Giovanni Pico della Mirandola

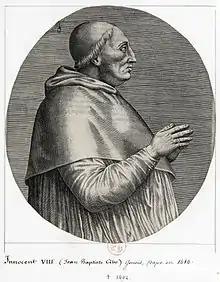
Innocent VIII, 15th century

A precocious child with an exceptional memory, Giovanni was schooled in Latin and possibly Greek at a very early age. Intended for the Church by his mother, he was named a papal protonotary (probably honorary) at the age of 10 and in 1477, he went to Bologna to study canon law.